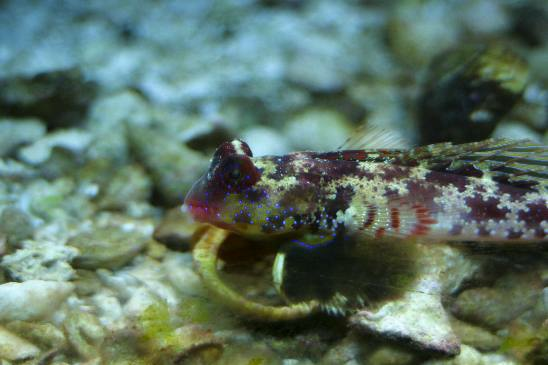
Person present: No